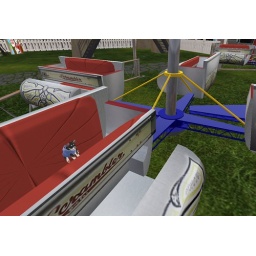
Me in a cute dog av enjoying a ride at the fair. XD